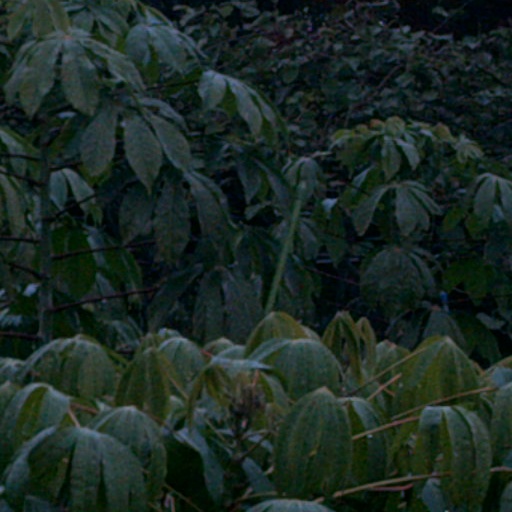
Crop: cassava